Martello tower

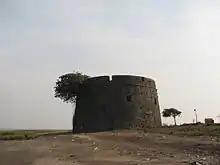
Portuguese Martello tower at Arnala, India

There is a Martello tower located at Ferry Reach in St George's Parish, in the British Imperial fortress colony of Bermuda. The tower is the third fortification on the site. Major Thomas Blanshard built it of Bermuda limestone between 1822 and 1823. The tower shows the effect of thirty years of evolution on the design of coastal fortifications, between the 1790s and 1822. The earlier Ferry Island Fort nearby had multiple guns arrayed to cover the water westward, while the Martello tower used a single gun with 360° traverse to cover all of the surrounding area.